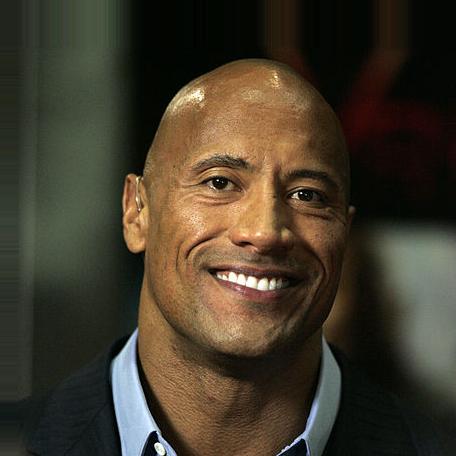
Age: 40